War of the Sicilian Vespers

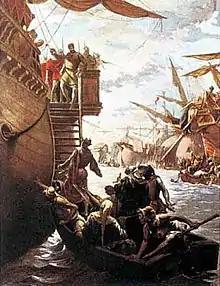
Aragonese–Sicilian admiral Roger of Lauria's capture of Prince Charles of Naples at the Battle of the Gulf of Naples in 1284. Originally a staunch enemy of Angevin Naples, Lauria would from 1297 to 1302 lead a combined Aragonese–Angevin fleet against Sicily alongside Charles' son, Robert of Naples.

The 1295 election of Pope Boniface VIII opened a path to peace, as Boniface was keen to resolve the Sicilian issue. Eager to strengthen the temporal and political power of the church, Boniface was adamant that Sicily be returned to Angevin rule and that Sicily once more become a vassal state to the Holy See, the pre-war political privilege the papacy held over Sicily.